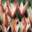
Label: tulip